American Football Union

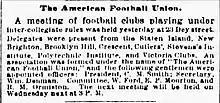
An article in "The New York Sun", describing the meeting that established the American Football Union in 1886.

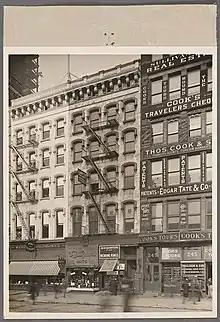
A picture of No. 243 Broadway in 1912. In 1886, this would be the site of the second meeting of the American Football Union. It would also serve as the office for AFU President Clarence M. Smith.

On January 6, 1886, representatives from several different athletic institutions across the New York metropolitan area met at 23 Dey Street in Manhattan to discuss the plausibility of a new athletic association for the sport of football. These institutions were the Staten Island, New-Brighton, Cutler, Stevens Institute, Polytechnic Institute, Brooklyn Hill, Crescent, and Victoria football clubs. The delegates of these eight athletic clubs eventually voted to form the association known as "The American Football Union". An election was held, and C. M. Smith of the Staten Island Cricket Club was chosen as the first AFU president. William Denman won secretary, and William H. Ford, E. P. Moorton, and R. M. Ormiston were appointed to the Executive Committee.